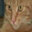
Label: cat